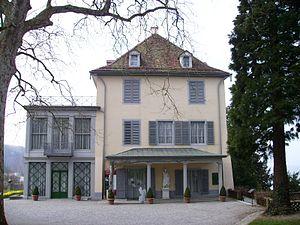
Arenenberg est une propriété sur laquelle est bâti un château, située sur la rive méridionale du lac de Constance à Salenstein, dans le canton de Thurgovie en Suisse. Il est célèbre pour avoir été la dernière demeure de l'ancienne reine de Hollande Hortense de Beauharnais. Il abrite à présent un musée consacré à son fils Napoléon III.